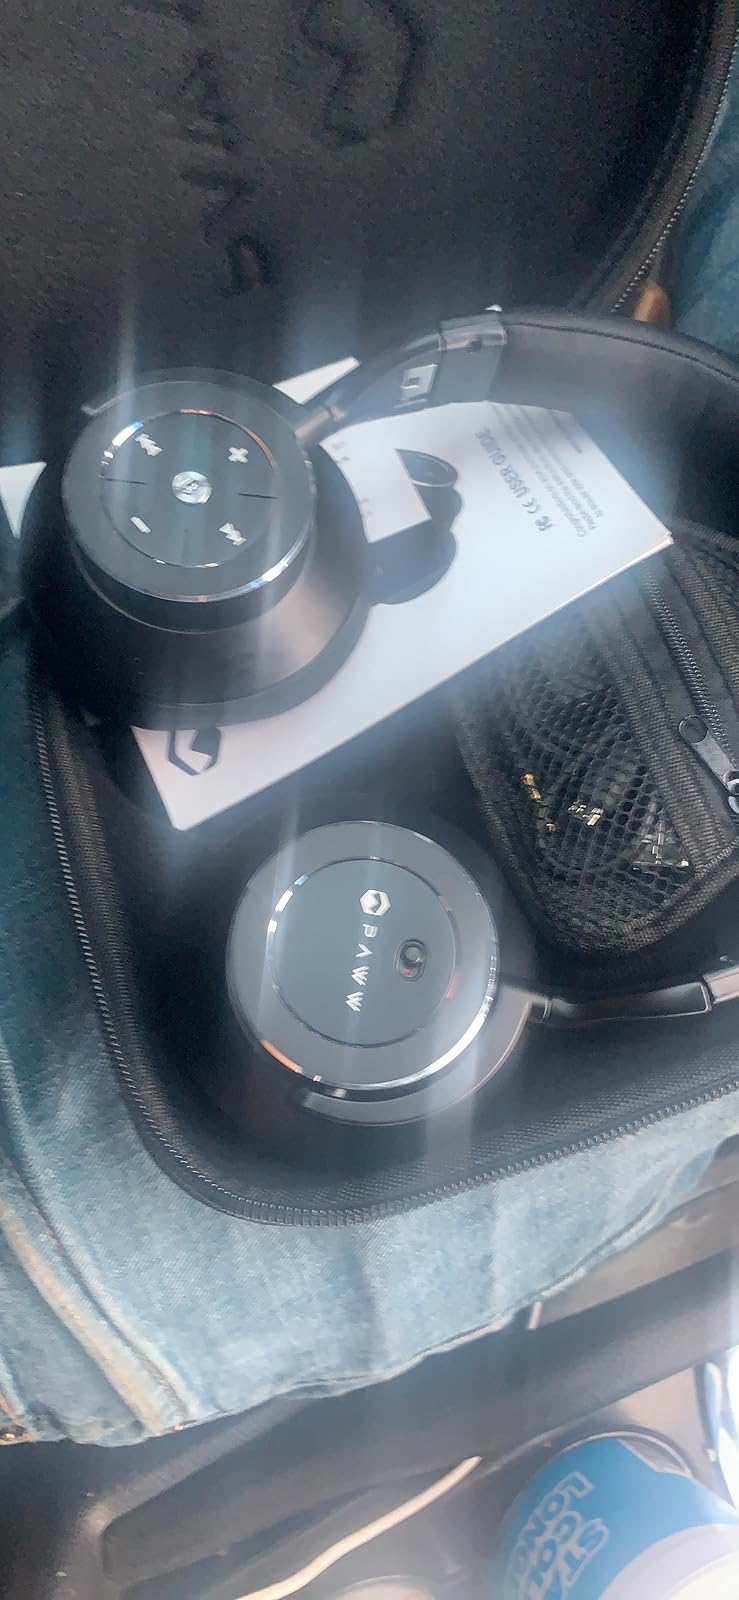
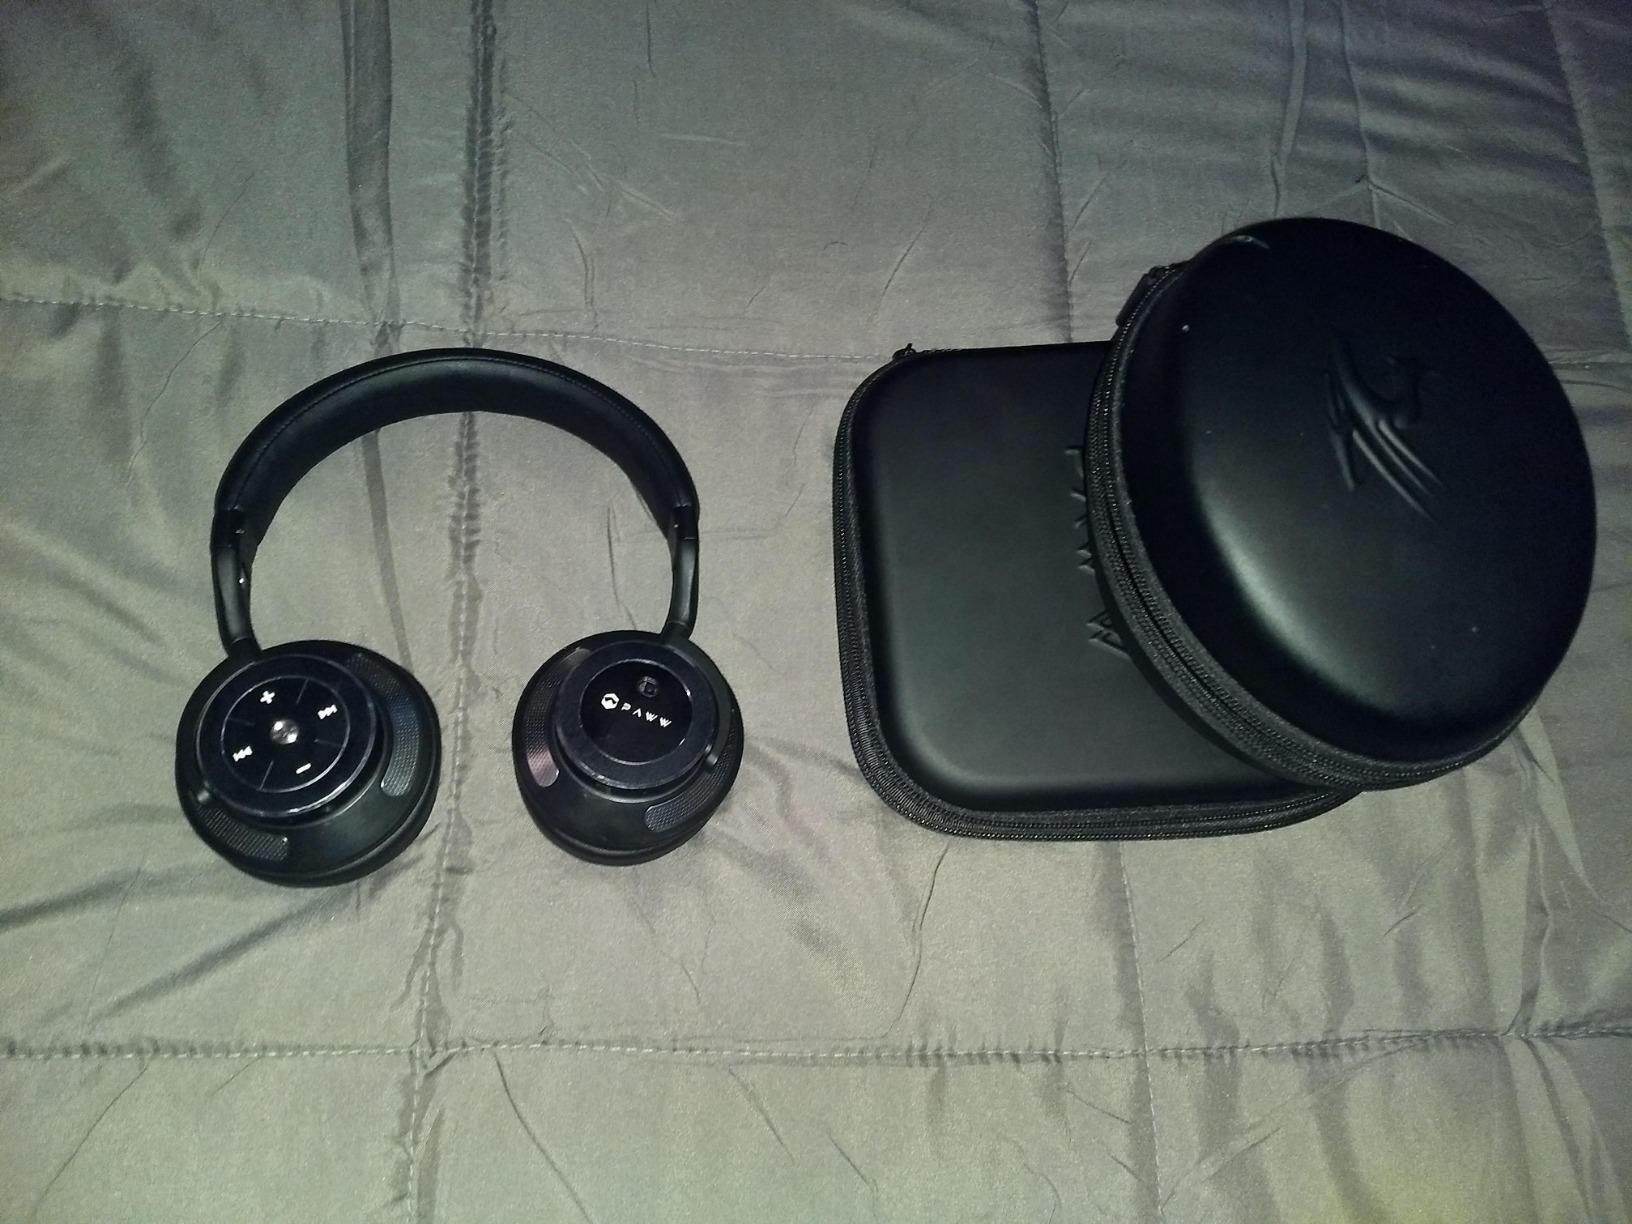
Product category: headphones
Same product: yes